Anopsia

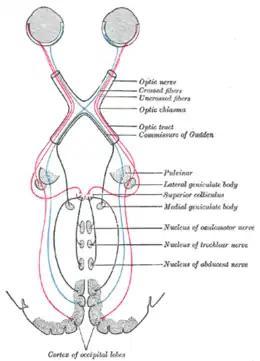
Scheme showing central connections of the optic nerves and optic tracts. (Lesions at different locations relate to different types of anopsias.)

An anopsia is a defect in the visual field. If the defect is only partial, then the portion of the field with the defect can be used to isolate the underlying cause. It is particularly used to describe the lack of sight in one eye.